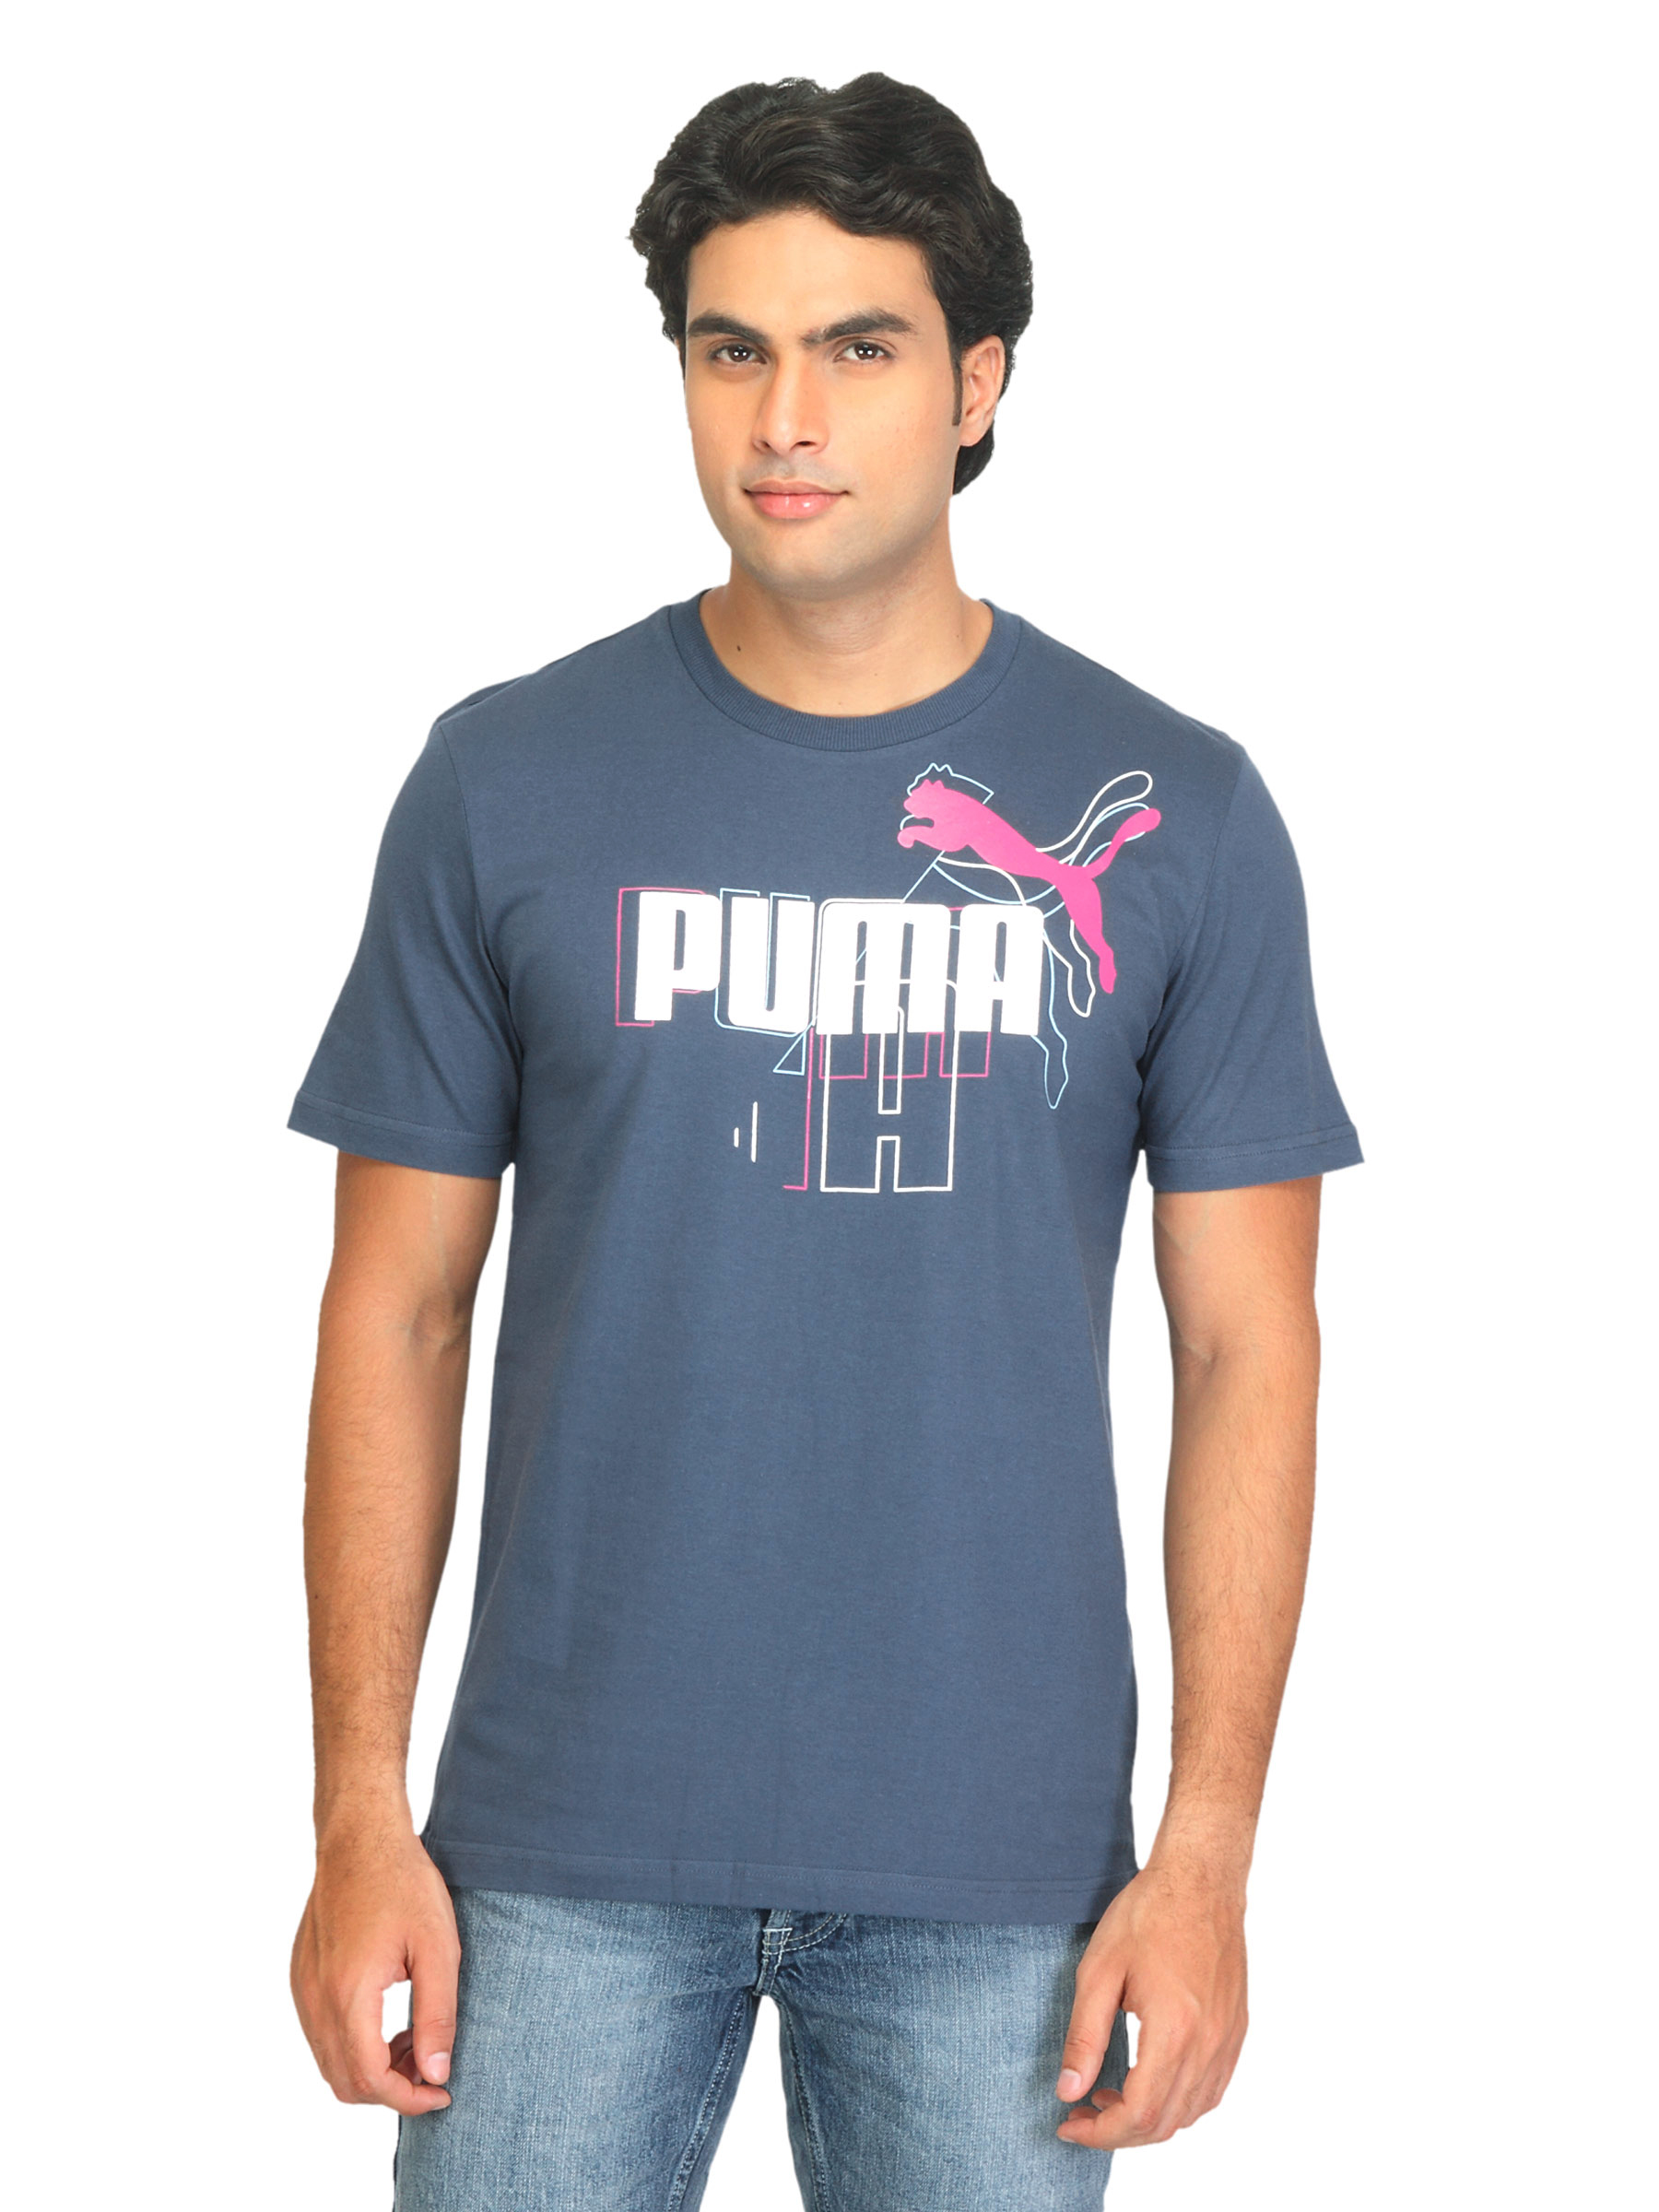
Puma Men Drone Blue T-shirt
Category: Apparel / Topwear / Tshirts
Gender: Men
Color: Blue
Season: Summer 2012
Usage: Casual